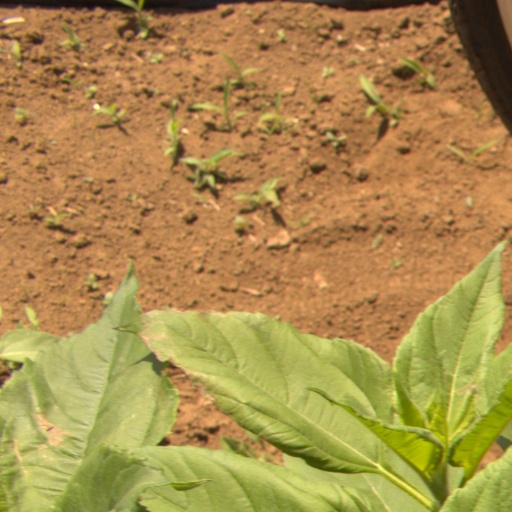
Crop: Jerusalem artichoke